My Tender Matador

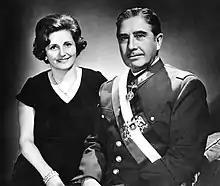
Lucía Hiriart and Augusto Pinochet around 1974. Both are important and frequent characters in the novel.

Written in the third person, the novel revolves around a main character about whom the narrator describes both what she thinks and feels. Dialogues are written in the middle of paragraphs, without cutting the flow of the text. The book is divided into untitled sections, and at one point some sections dedicated exclusively to Augusto Pinochet and his relationship with his wife, Lucía Hiriart, begin to be interspersed. Both stories, that of the protagonist and her beloved, and that of Pinochet and his wife, run in parallel, interspersed towards the end of the book more frequently, even several times in the same section. Where this parallelism is most accentuated is when the day of the assassination attempt on Pinochet is recounted, through a chronological description of the events, explaining the exact time at which they occur.